Bebington

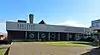
Bebington Central Library, completed 1971 as part of the Civic Centre complex

In 1801, Bebington was a small country hamlet with a population of only 273, situated on the main road connecting Chester and Birkenhead, and then via ferry to Liverpool. Up to 30 horse-drawn coaches would pass by each day. By 1840, the Birkenhead to Chester railway was running and in 1844 the New Chester Road opened and Bebington lost its coaching traffic.